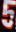
Number: 5